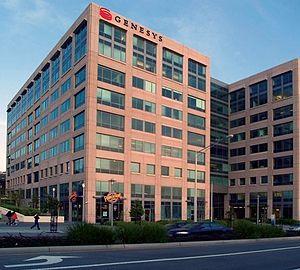
Genesys est une entreprise qui vend de la technologie autour de l'expérience client et du centre d'appel aux moyennes et grandes entreprises. Genesys a son siège en Californie et possède des bureaux au Canada, en Amérique latine, en Europe, au Moyen-Orient, en Afrique, en Asie, et en Australie. La compagnie fut fondée en 1990 et a été récemment acquise par Permira Funds et Technology Crossing Ventures en février 2012. Paul Segre a mené la compagnie depuis 2007. Depuis 2014, la société génère des recettes annuelles de 740 millions de dollars.